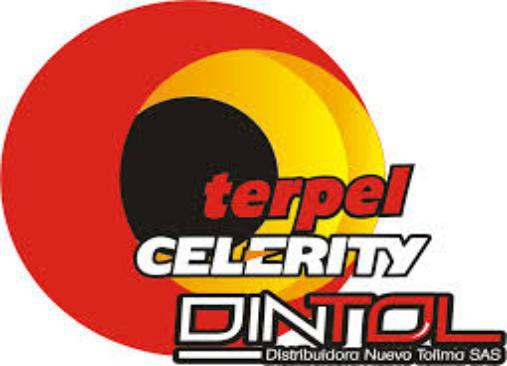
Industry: Transportation